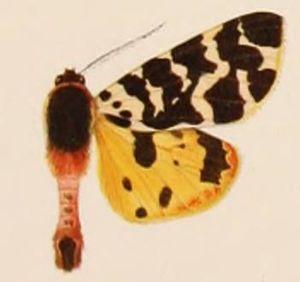
Le genre Atlantarctia regroupe des lépidoptères de la famille des Erebidae.
Atlantarctia tigrina, l’Écaille fasciée, est une espèce de lépidoptères de la famille des Erebidae ou des Arctiidae selon les classifications.